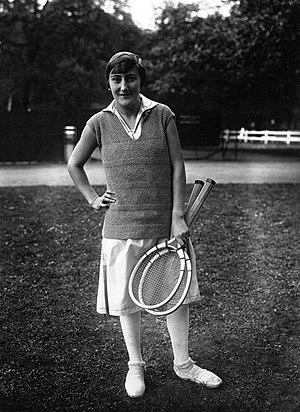
Racing Club
Simonne Mathieu, née Simonne Emma Henriette Passemard le 31 janvier 1908 à Neuilly-sur-Seine et morte le 7 janvier 1980 à Chatou, est une joueuse de tennis française.